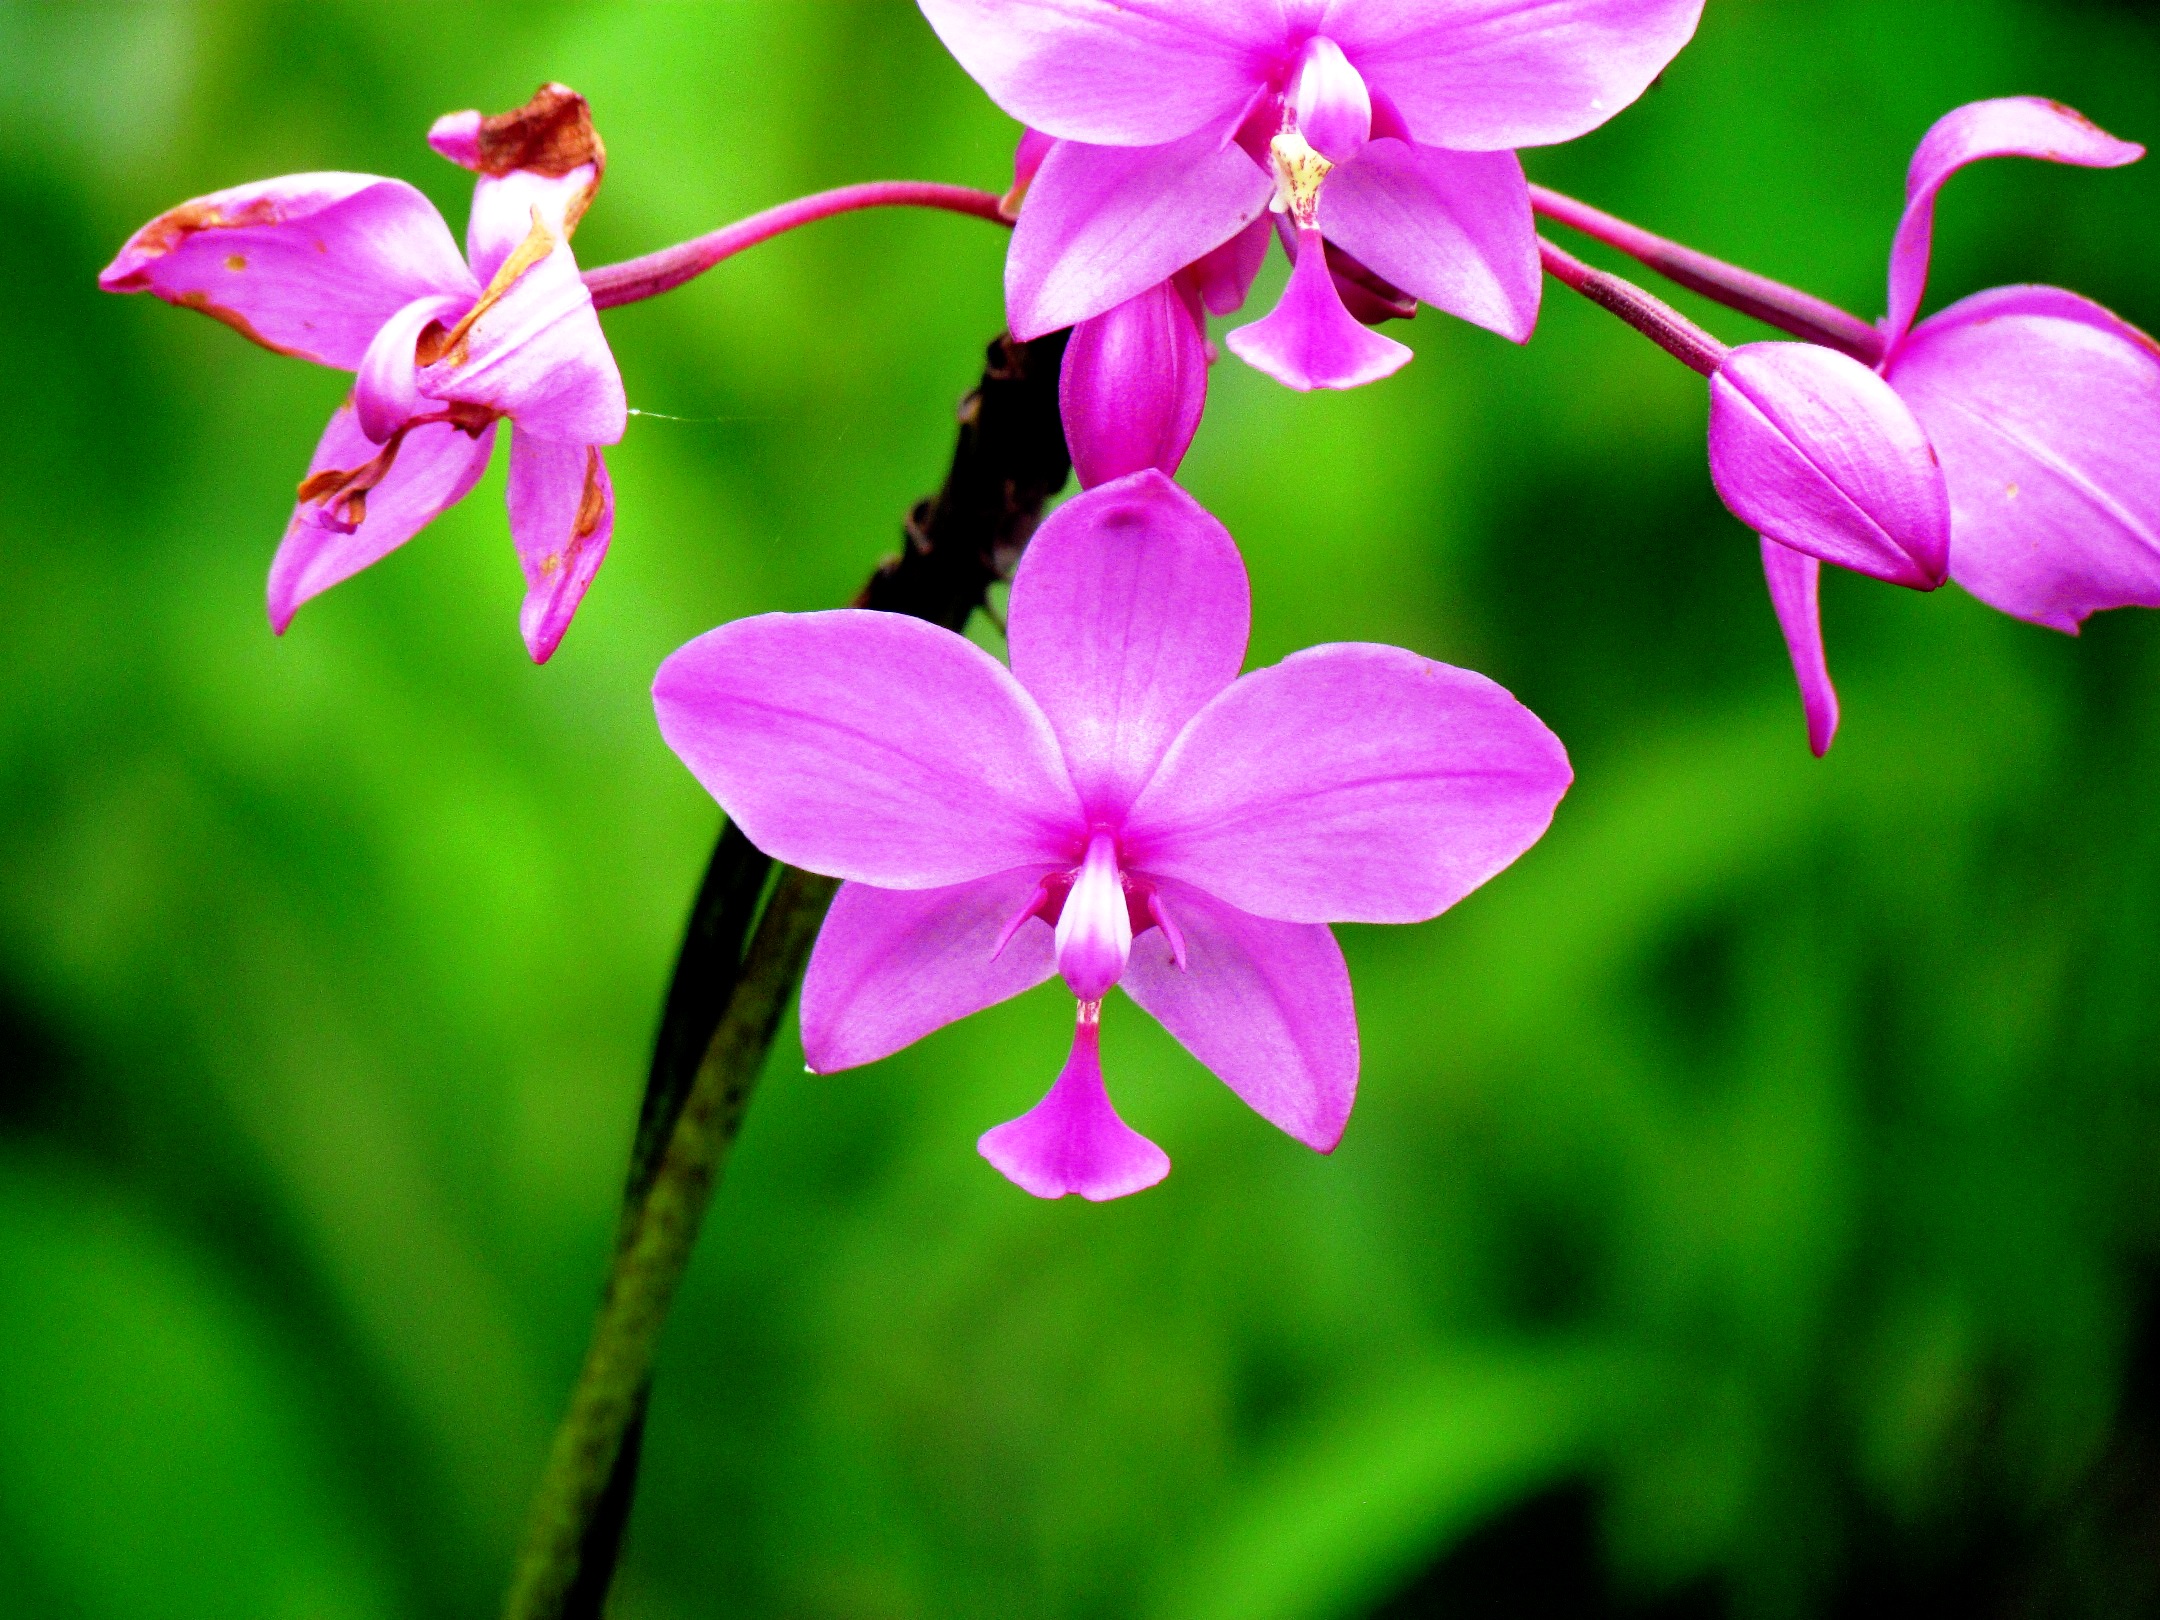
nature, blossom, plant, flower, petal, macro, botany, flora, orchid, wildflower, fuchsia, beauty, flowering, macro photography, flowering plant, plant stem, land plant